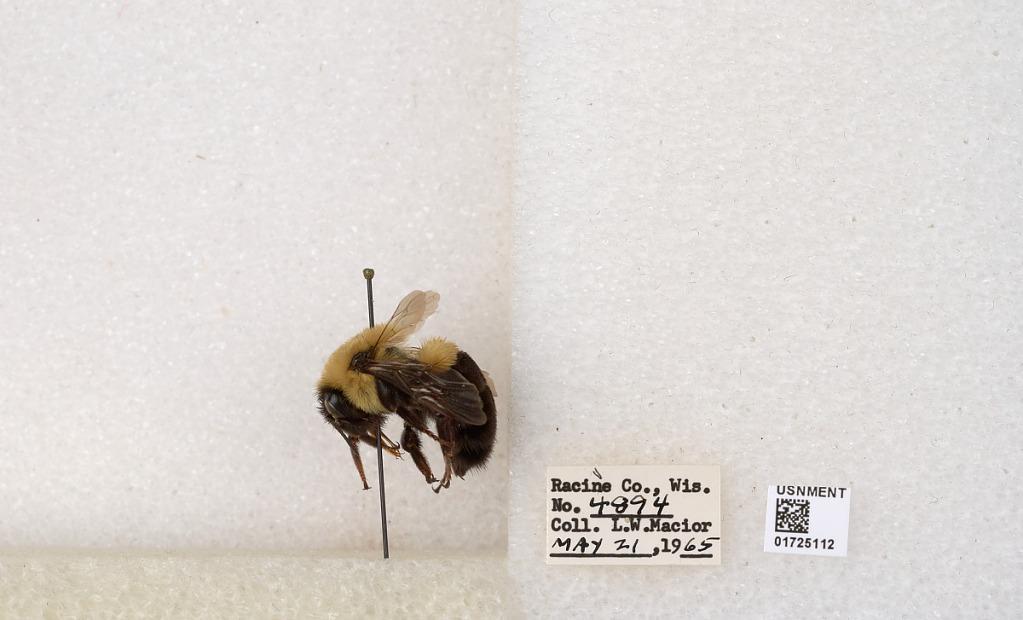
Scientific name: Bombus impatiens Cresson
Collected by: L. Macior
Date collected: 1965-5-21
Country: United States
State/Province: Wisconsin
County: Racine
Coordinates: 42.7299, -87.8123